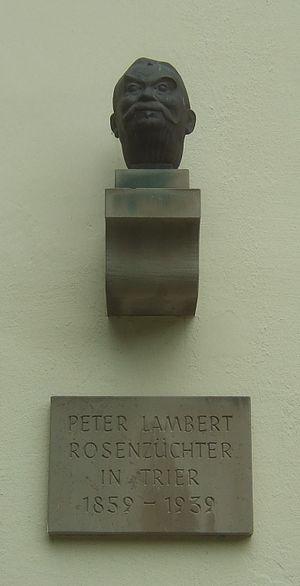
Peter Lambert, né le 1ᵉʳ juin 1859 et mort le 28 février 1939, est un rosiériste allemand de Trèves.